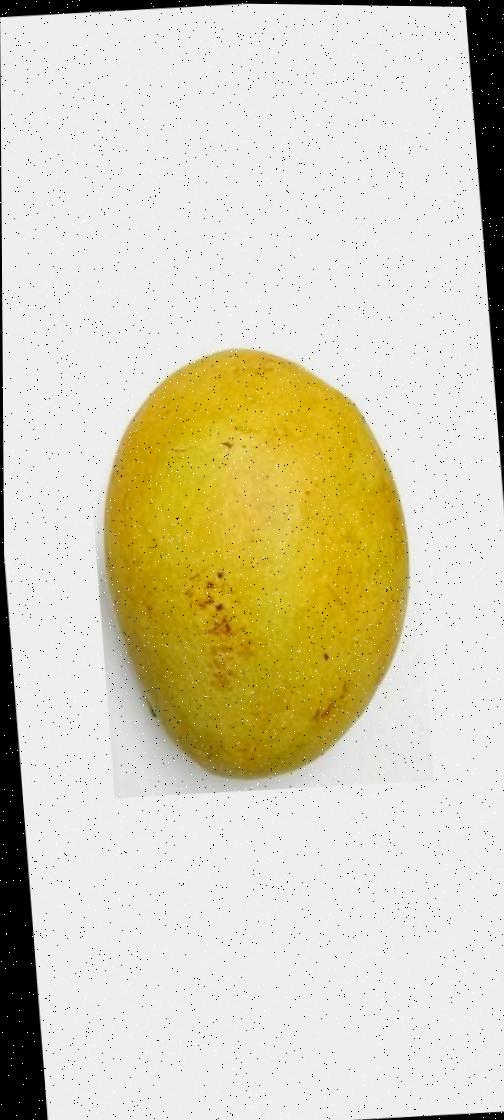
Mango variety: Bari-11